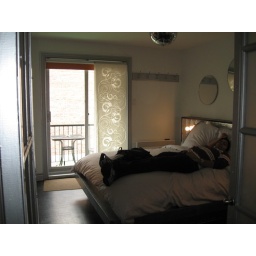
notice the disco ball above our bed